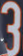
Number: 3